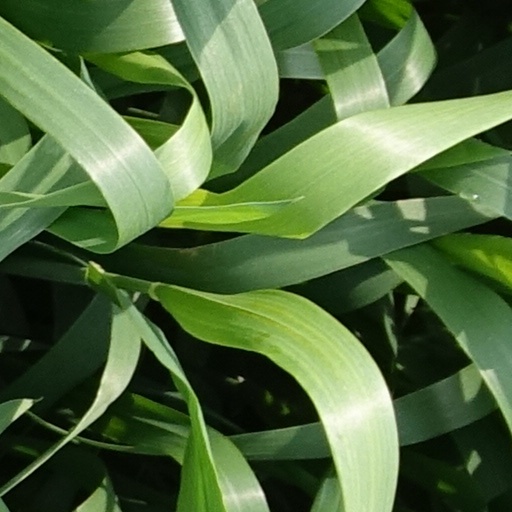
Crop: wheat